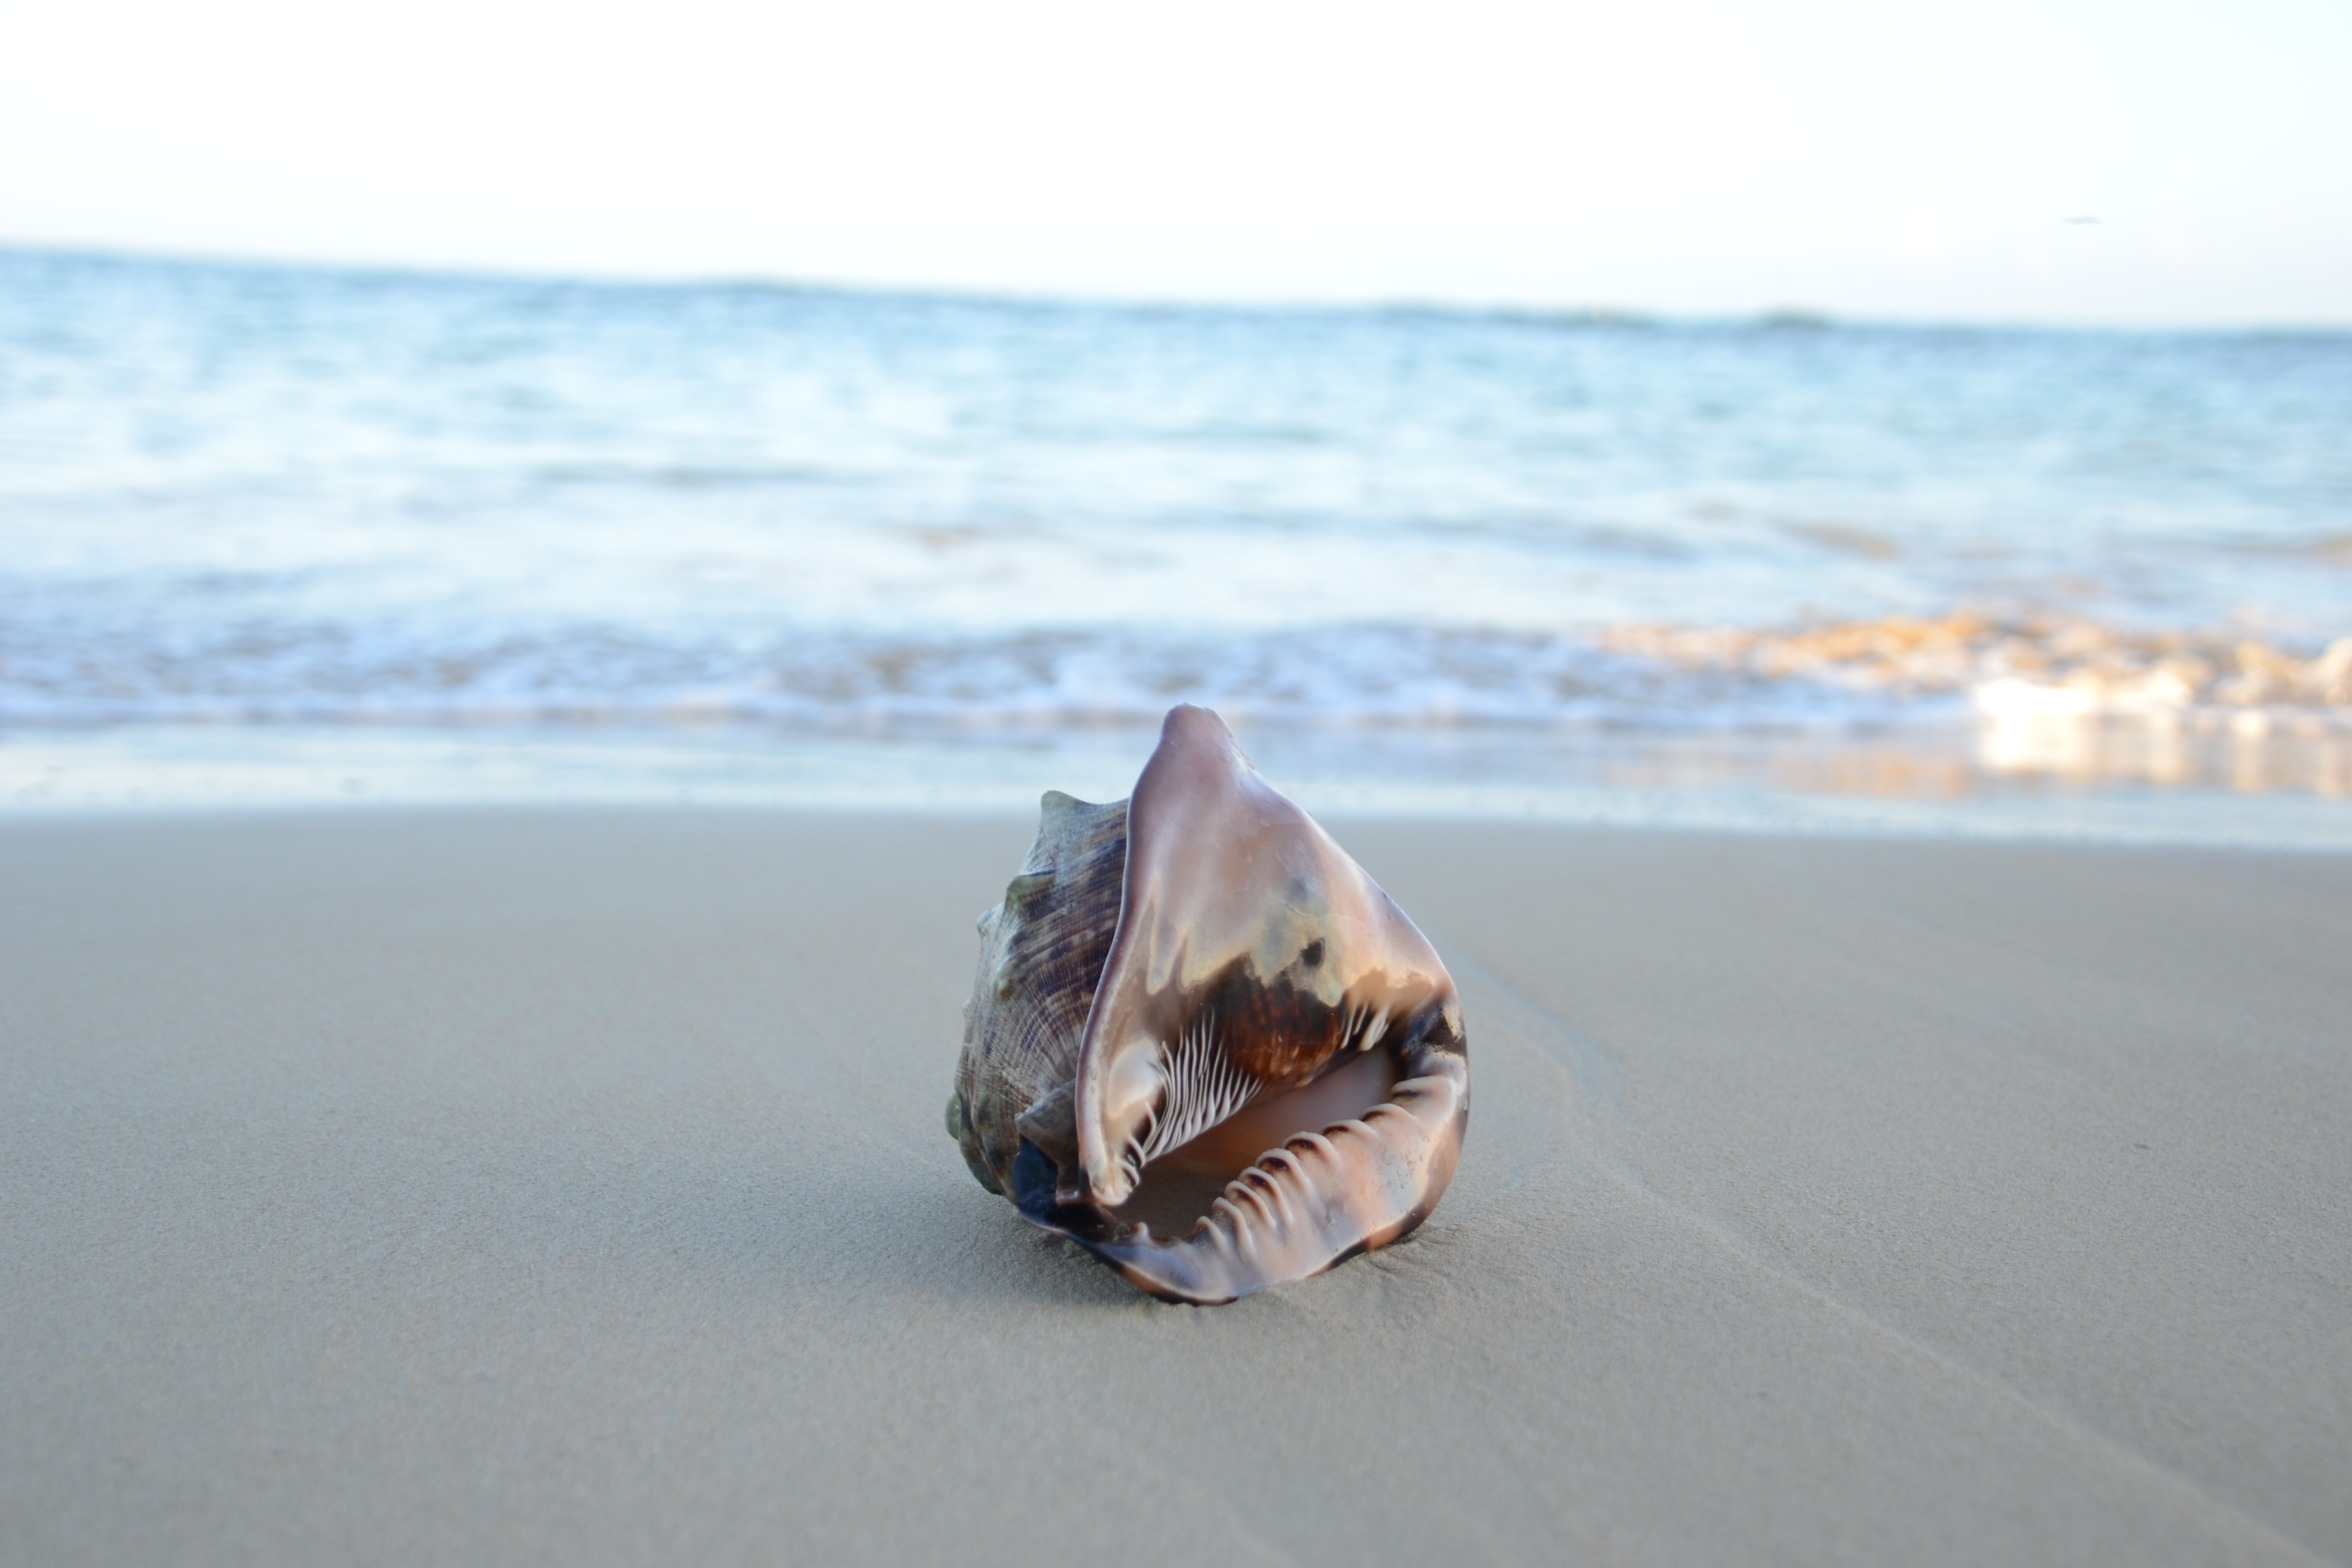
beach, sea, water, outdoor, sand, ocean, sun, sunlight, summer, travel, tropical, seascape, blue, fish, shellfish, material, shell, invertebrate, seashell, conch, sunny, relaxation, resort, summertime, day, souvenir, beach sand, seashell on beach